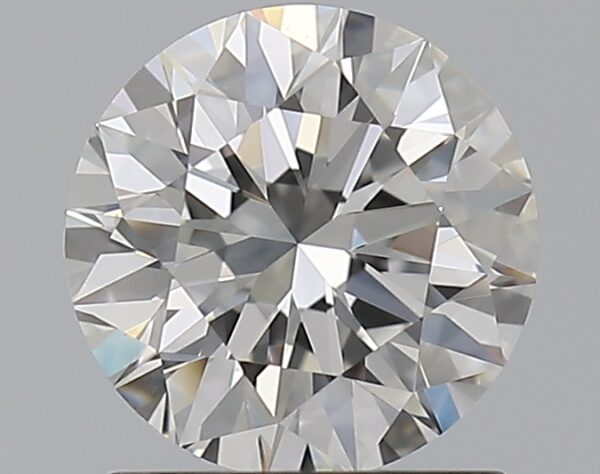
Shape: round
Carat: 1.03
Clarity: IF
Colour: F
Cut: EX
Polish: EX
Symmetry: EX
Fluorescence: N
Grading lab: GIA
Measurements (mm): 6.46 x 6.49 x 4.04